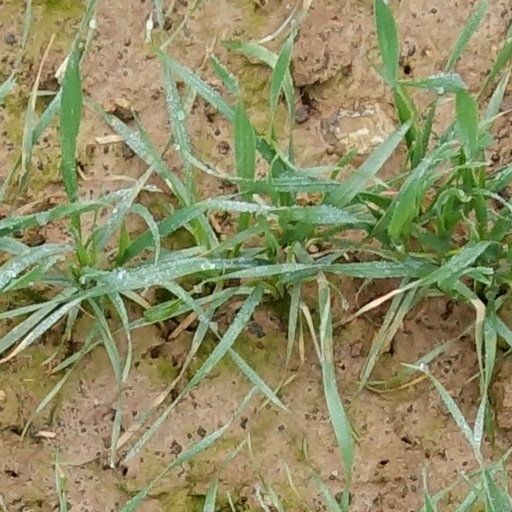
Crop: wheat